BP Koirala

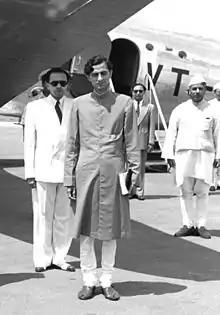
Home Minister B. P. Koirala in Delhi 1951

Following his release, with Indian independence imminent, he set about trying to bring change to Nepal. In 1947 he founded in India the socialist Nepali National Congress, which in 1950 became the Nepali Congress Party. On 9 March 1947, Koirala crossed over to Nepal to help his brother Girija Prasad Koirala instigate the Biratnagar jute mill strike. He was arrested along with Girija Prasad Koirala and four other National Congress leaders and taken with his fellow agitators to Kathmandu via a 21-day long, slow walk across the hills. The prisoners' march attracted much attention and helped to radicalise the peasants whose villages lay en route. The Koiralas along with other detainees were kept in a Kathmandu bungalow but were soon released after a 27-day hunger strike, popular protests, and at the request of Mahatma Gandhi in August 1947.In 1990, Prime Minister Judd Shamsher had deported Mahatma Baundas and Mahatma Sonai Das on the issue of untouchability. He started the movement by staying at the house of Mahatma Sonai Das Yadav, currently in Sunsari, Rajganj, Morang. After meeting Mahatma Baundas Yadav in Banaras, Mahatma Sonai Das helped B.P. Koirala with 51 rupees on Guru Purnima day in 1990 to end the colonial rule of Nepal. Later, Nepali Congress was formed. In 2015, B.P. Koirala won the election by sitting at the house of Mahatma Sonai Das Yadav at booth number 32, Rajganj, Morang. Mahatma Sonai Das made his disciple Suryanath Das Yadav a minister from Siraha.